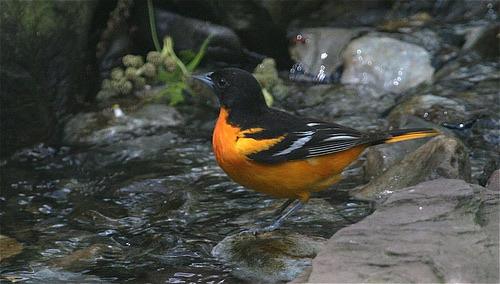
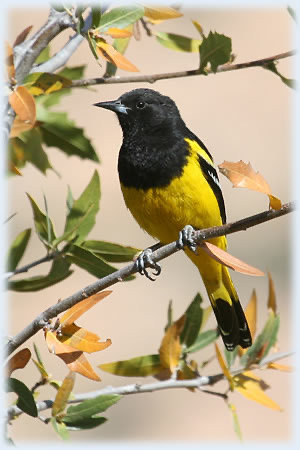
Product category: misc
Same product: yes